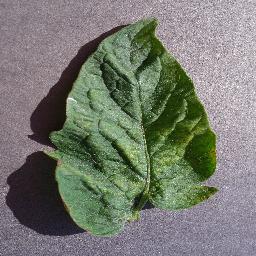
Label: Tomato___Spider_mites Two-spotted_spider_mite